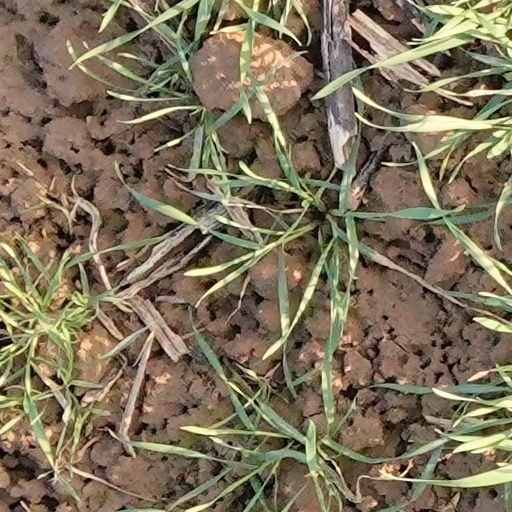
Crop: wheat